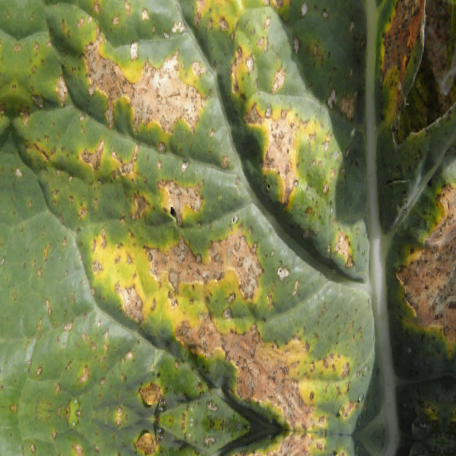
Label: Downy Mildew